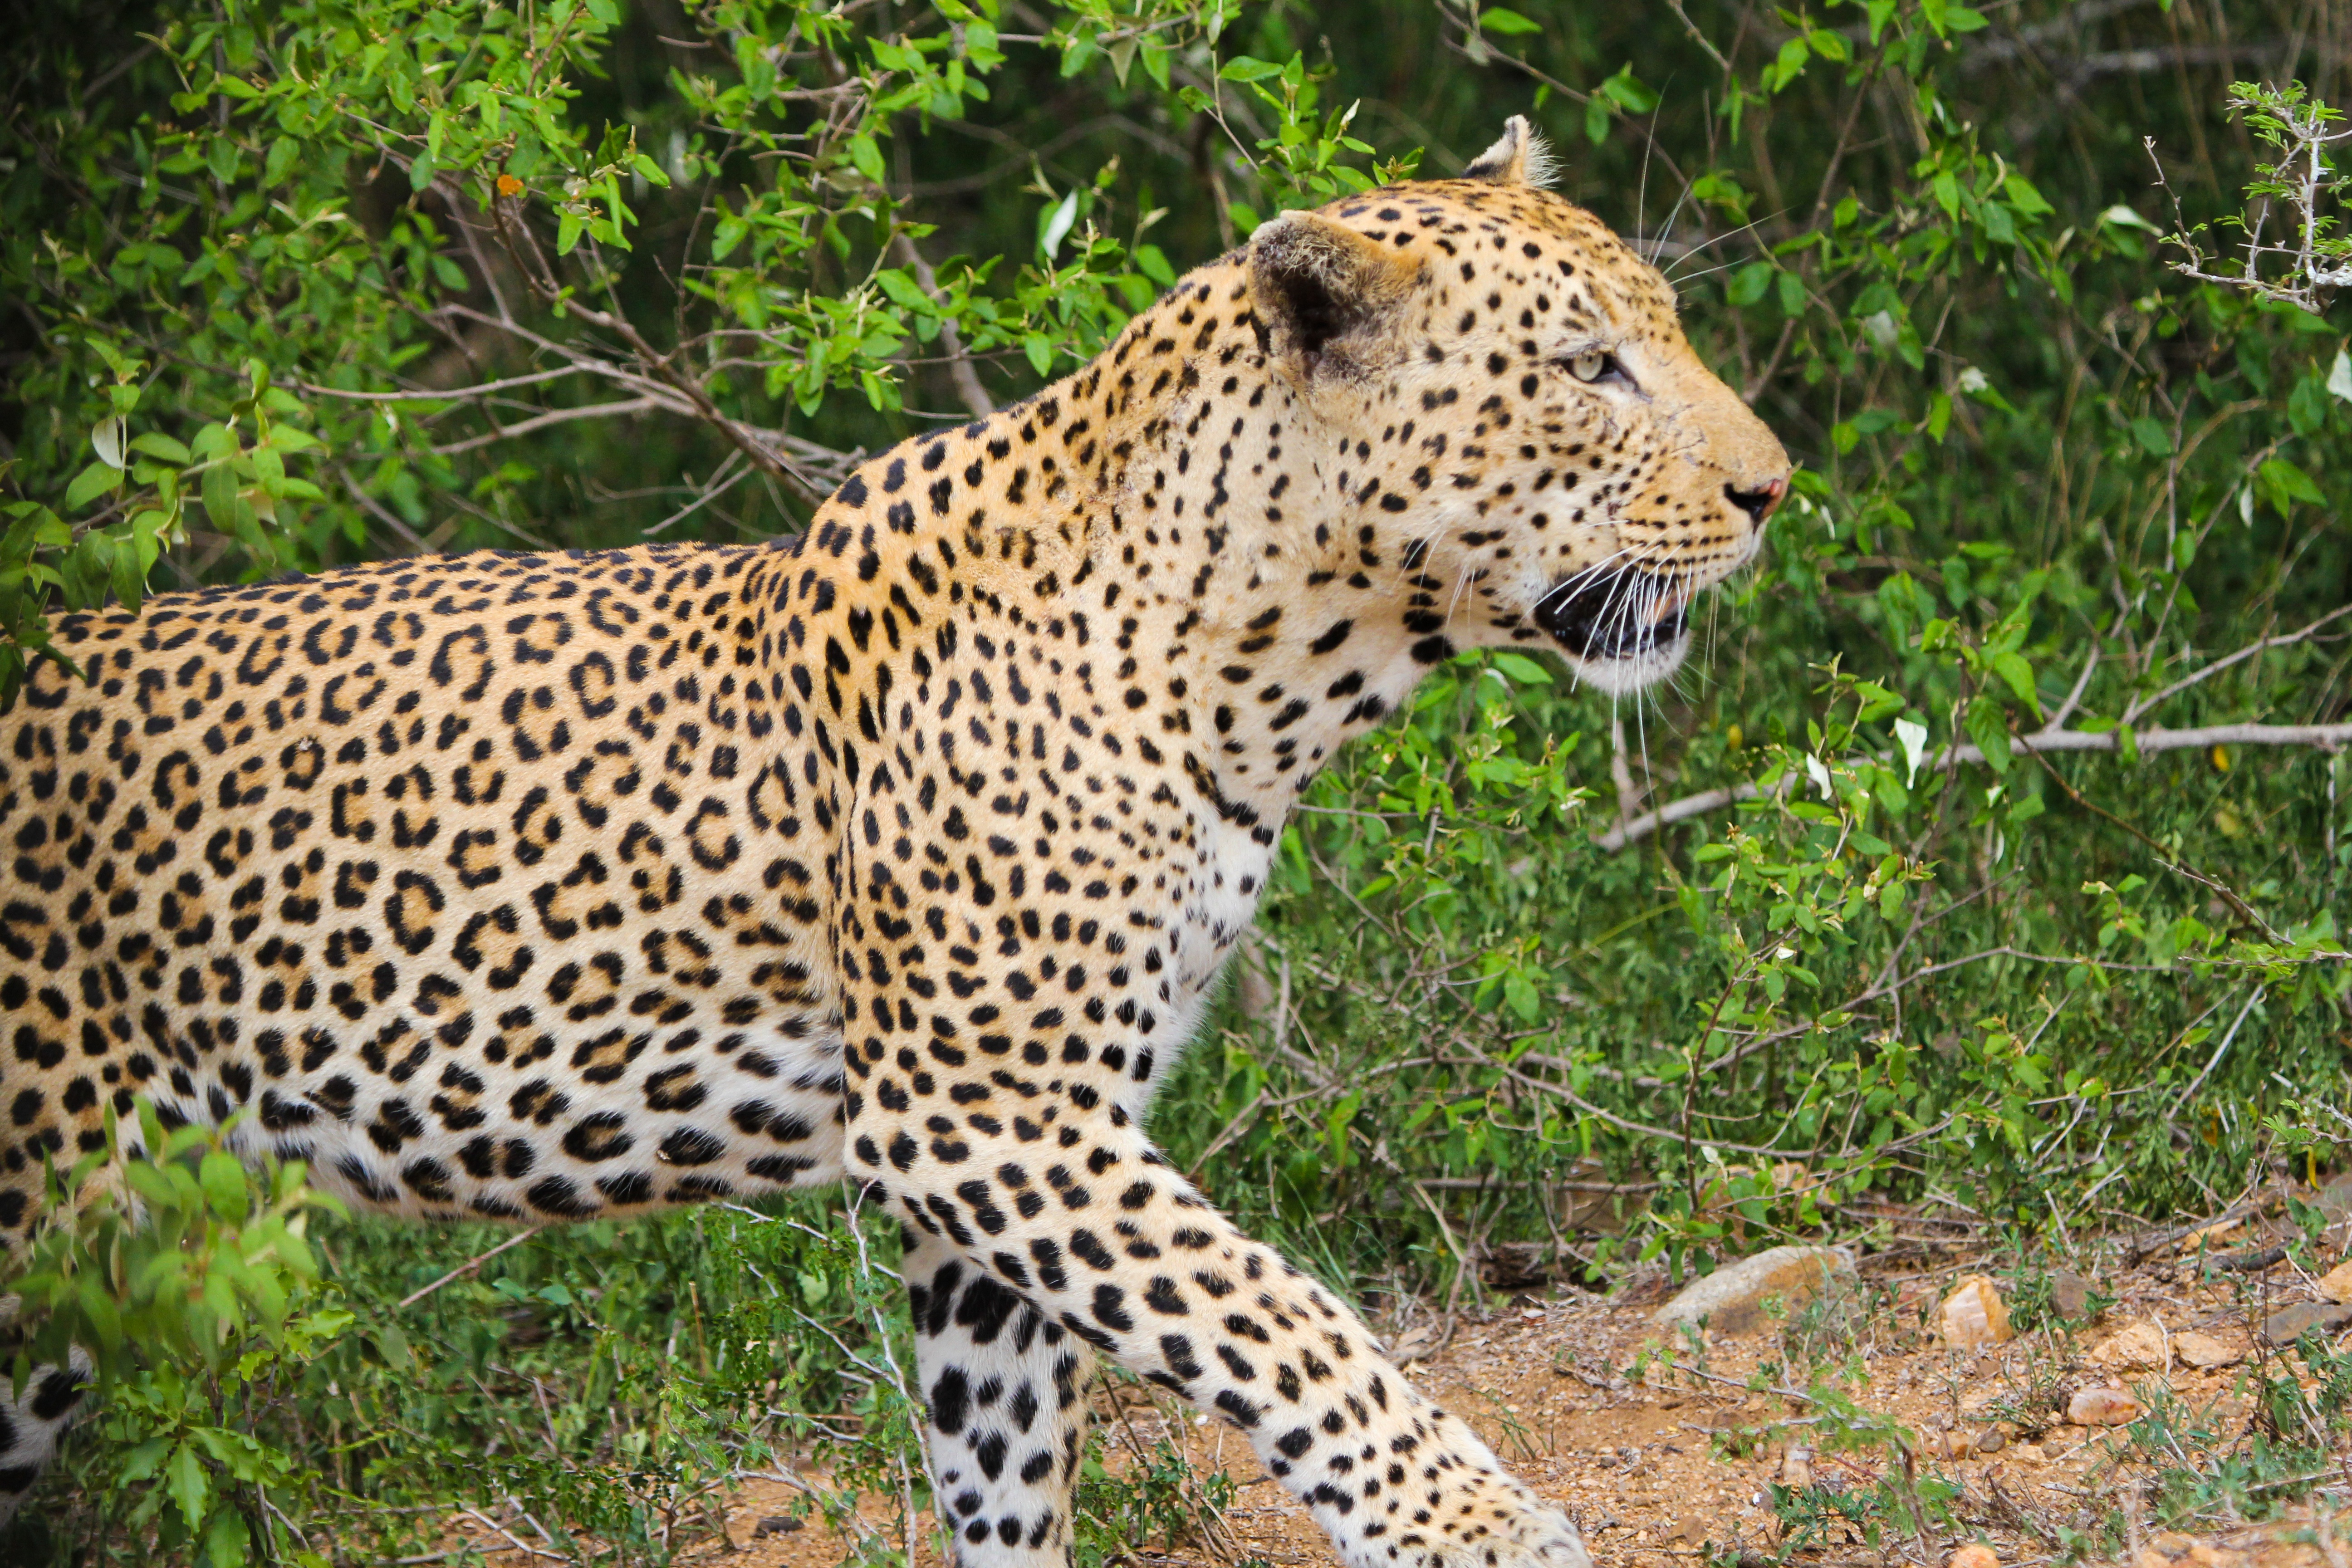
nature, wildlife, wild, zoo, mammal, fauna, leopard, wild life, cheetah, vertebrate, jaguar, safari, south africa, wild animals, big cats, cat like mammal